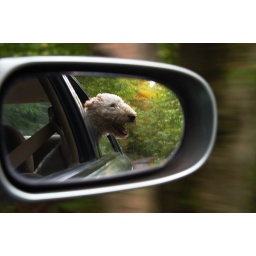
Seamus in car mirror